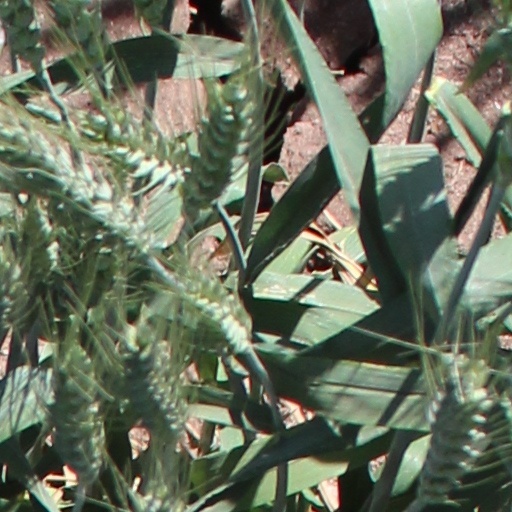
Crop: wheat